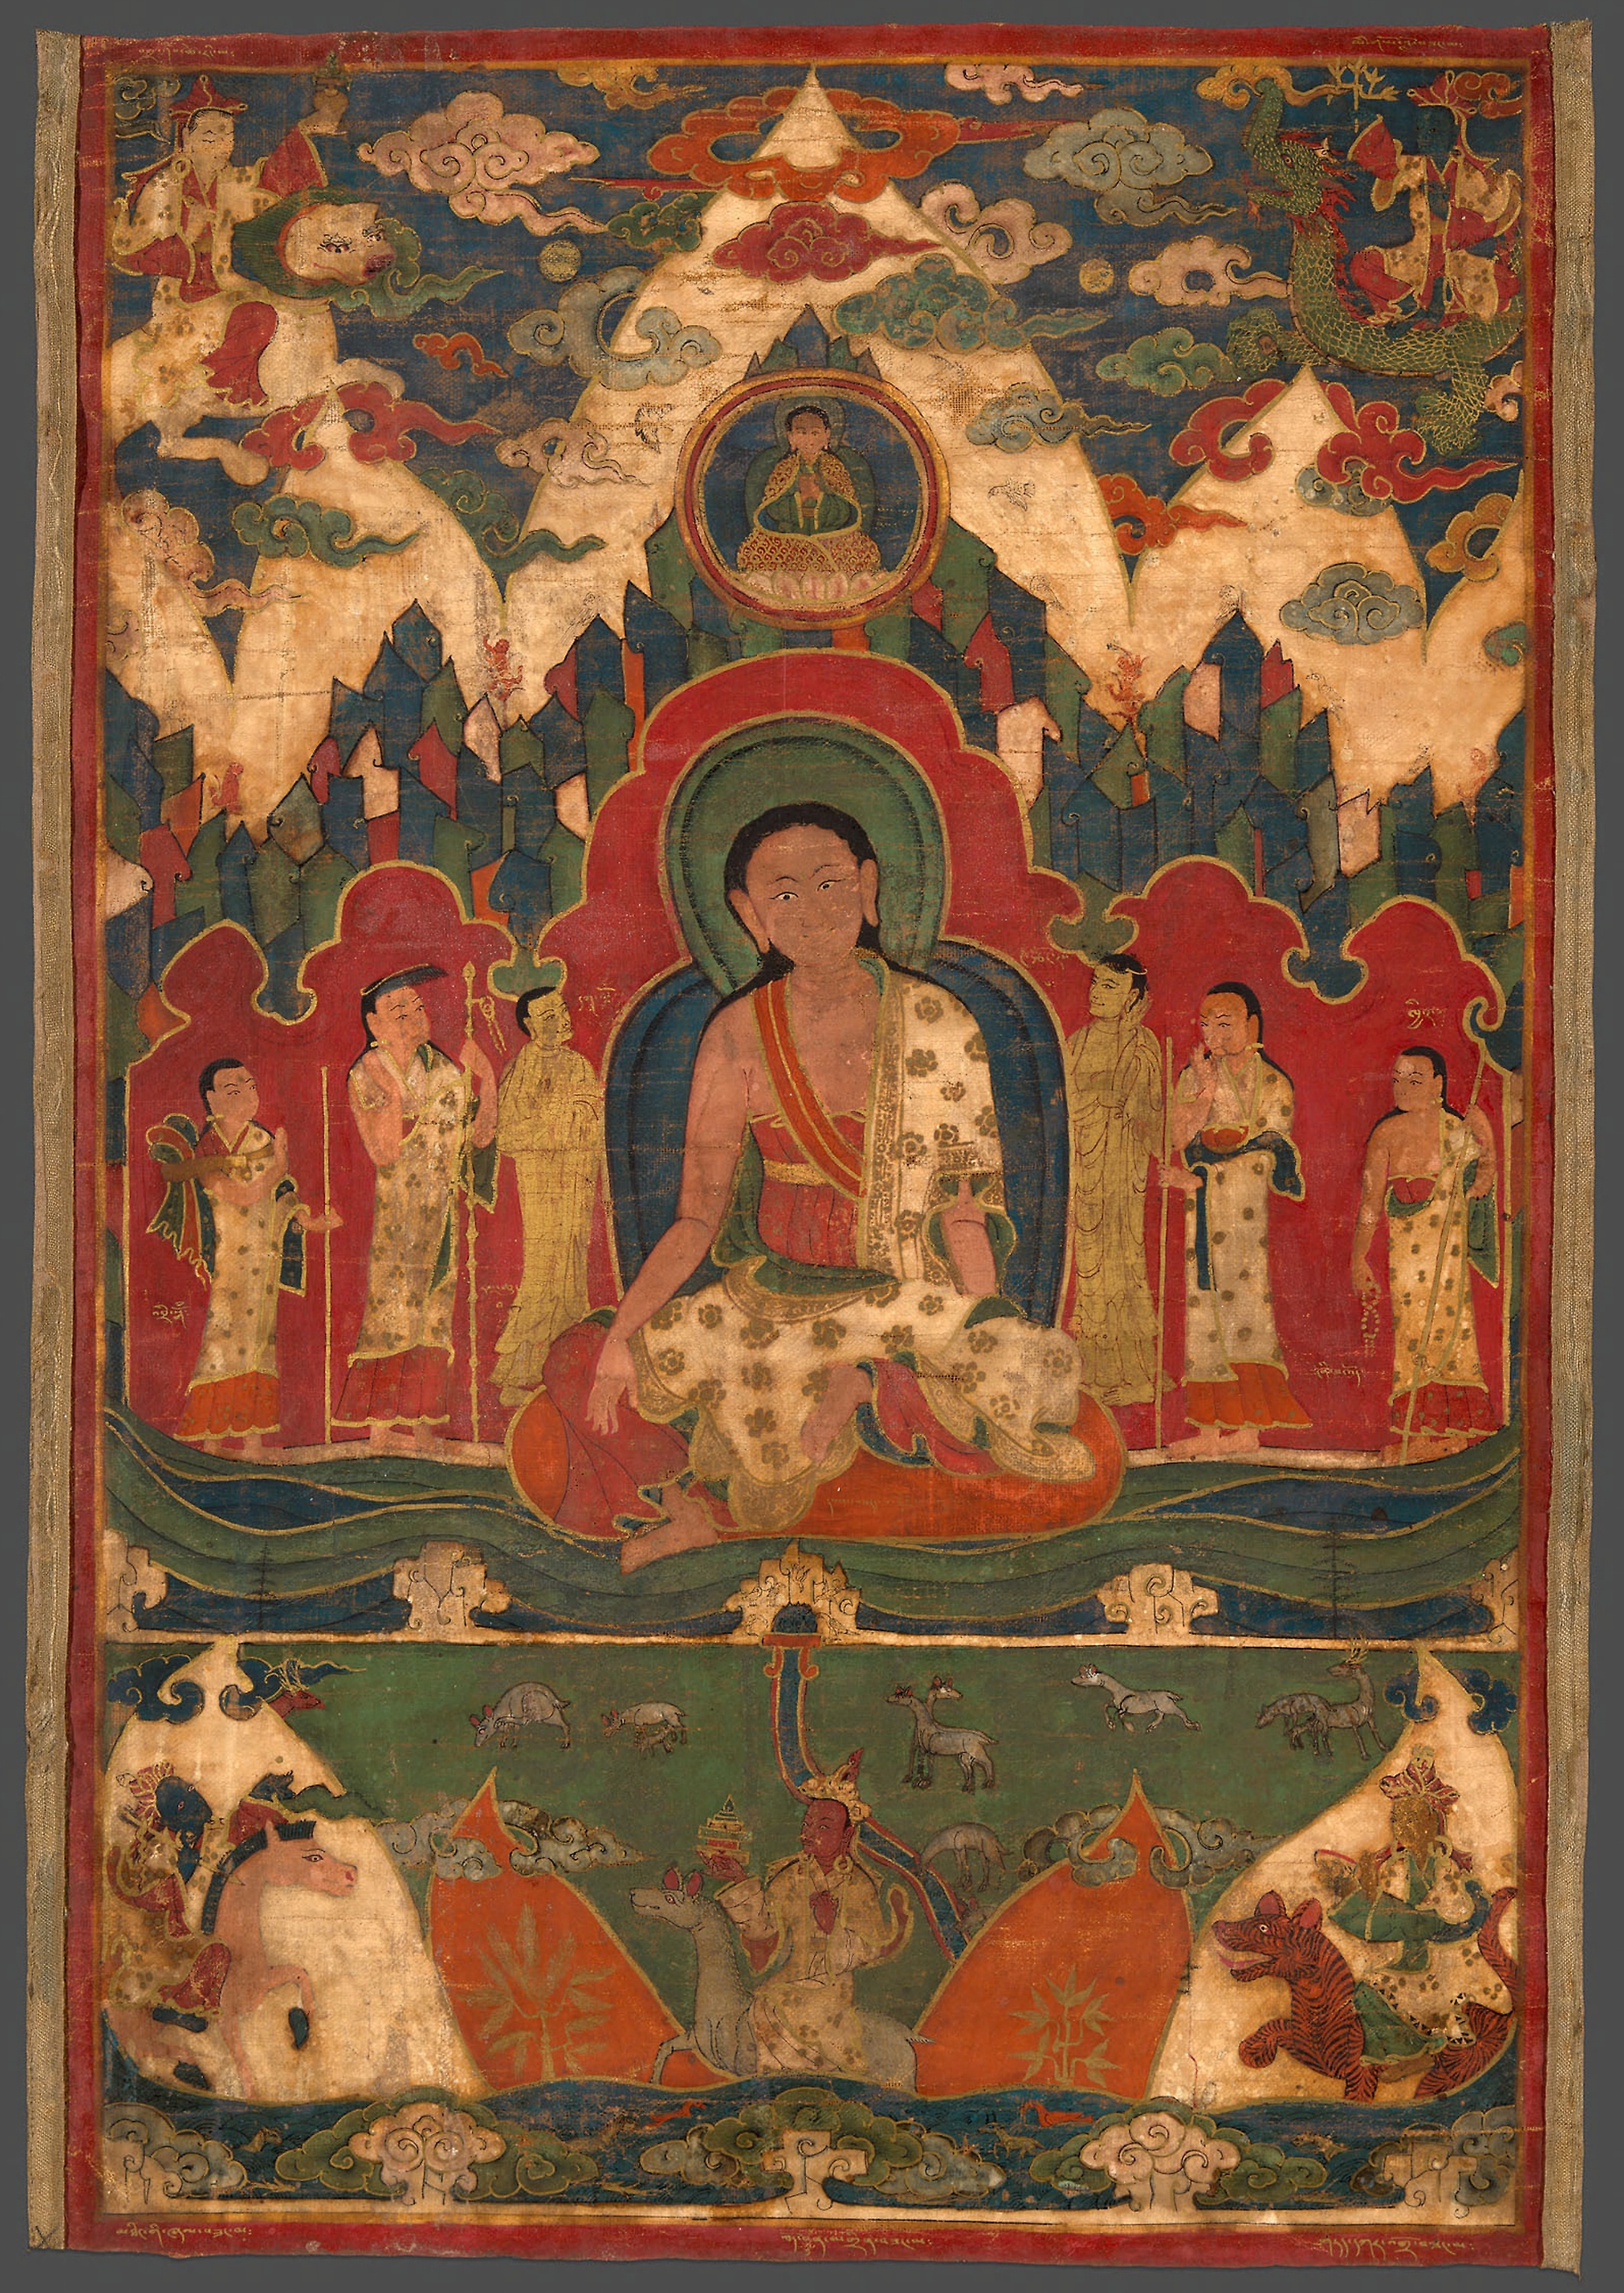
art, tapestry, history, middle ages, textile, miniature, painting, religion